History of Lithuania

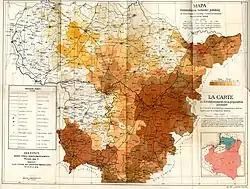
Map of the Polish population in Lithuania on the basis of elections to the parliament of Lithuania in 1923, censuses in 1921 and elections to the polish Sejm in 1922.

Lithuania's nationalist movement continued to grow. During the 1905 Russian Revolution, a large congress of Lithuanian representatives in Vilnius known as the Great Seimas of Vilnius demanded provincial autonomy for Lithuania (by which they meant the northwestern portion of the former Grand Duchy of Lithuania) on 5 December of that year. The tsarist regime made a number of concessions as the result of the 1905 uprising. The Baltic states once again were permitted to use their native languages in schooling and public discourse, and Catholic churches were built in Lithuania. Latin characters replaced the Cyrillic alphabet that had been forced upon Lithuanians for four decades. But not even Russian liberals were prepared to concede autonomy similar to that that had already existed in Estonia and Latvia, albeit under Baltic German hegemony. Many Baltic Germans looked toward aligning the Baltics (Lithuania and Courland in particular) with Germany.